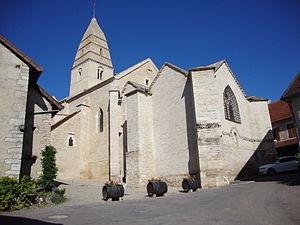
Cet article recense une partie des monuments historiques de la Côte-d'Or, en France.
Saint-Aubin est une commune française située dans le département de la Côte-d'Or en région Bourgogne-Franche-Comté.